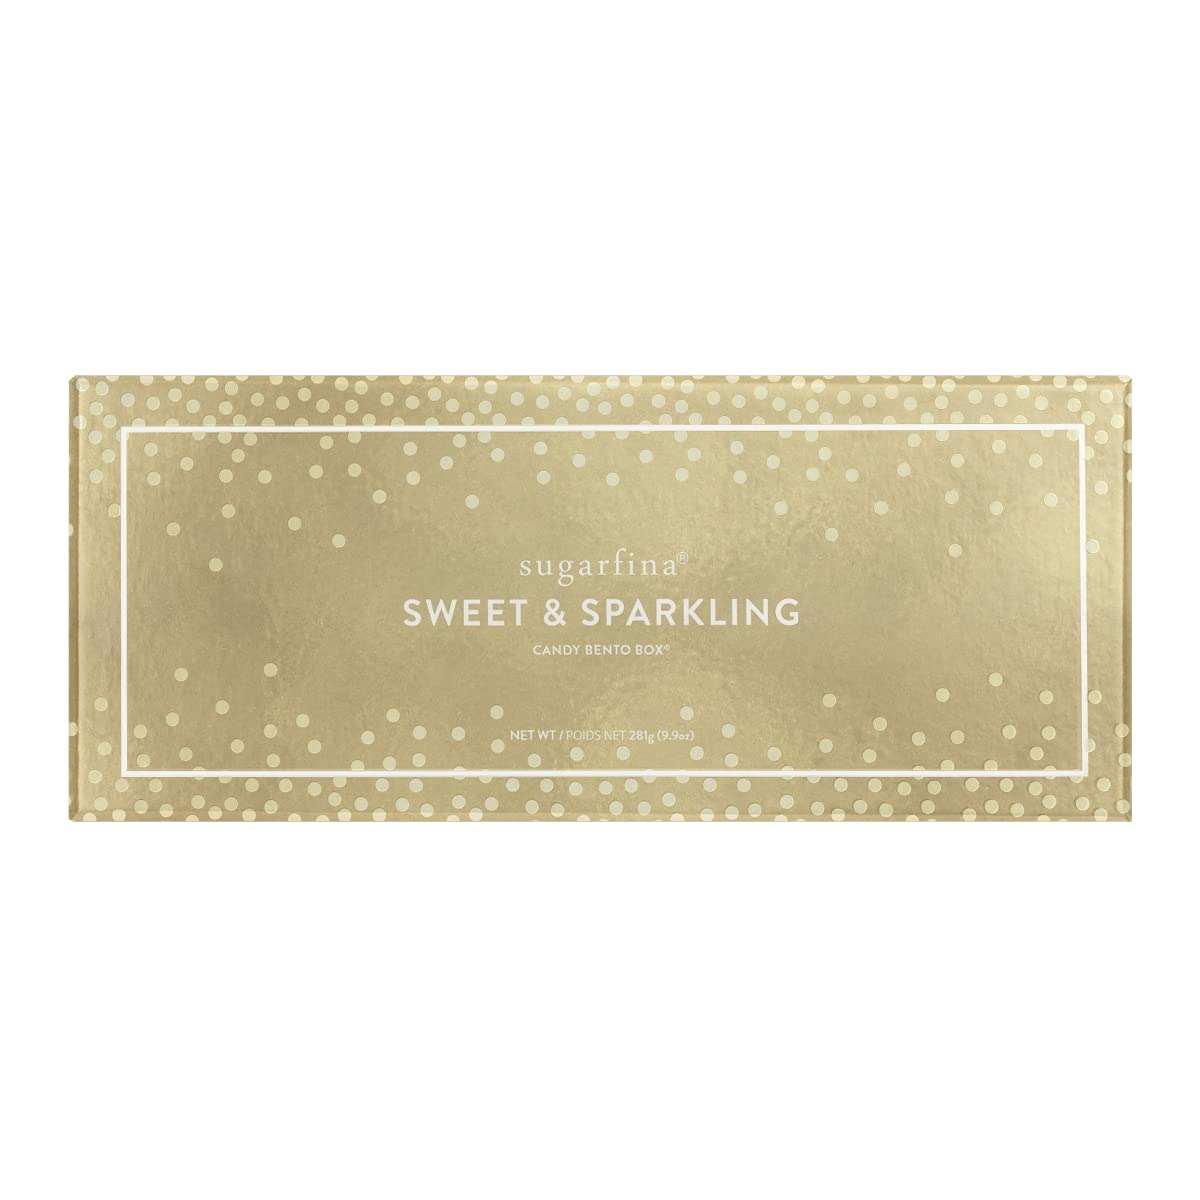
Item Name: Sweet and Sparkling 3 Piece Candy Bento Box
Bullet Point 1: This festive holiday candy bento box is filled with a selection of holiday treats: Champagne Bubbles, Sparkle Pops and Bubbly Bears
Bullet Point 2: Celebrate the holiday season with festive candies wrapped in our luxe Candy Bento Box to treat yourself and those on your “nice list”.
Bullet Point 3: Delight your Secret Santa or step up your white elephant gift game with our Sweet and Sparkling 3 Piece Candy Bento Box
Bullet Point 4: Contains three (3) 3-ounce candy cubes, about 3 servings per container
Bullet Point 5: From saying Congrats, Giving Thanks or Celebrating a Birthday. Sugarfina are sweets that will take the cake and help you celebrate life's special moments.
Bullet Point 6: Sugarfina ships products with EnviroIce, the gel from which can be used as plant food, the bags are recyclable as Plastic #4
Bullet Point 7: Pick your favorite Sugarfina Candy Cube or toast them all!
Bullet Point 8: Sugarfina Candies are perfect for bachelorette parties, weddings, hostess gifts, birthday parties, anniversary presents, party packs, teacher’s gifts, and more.
Product Description: The best things in life are sweet and sparkling. This shimmering candy bento box is filled with a selection of our brightest treats to celebrate in sweet style.
Value: 1.0
Unit: Count

Price: 32